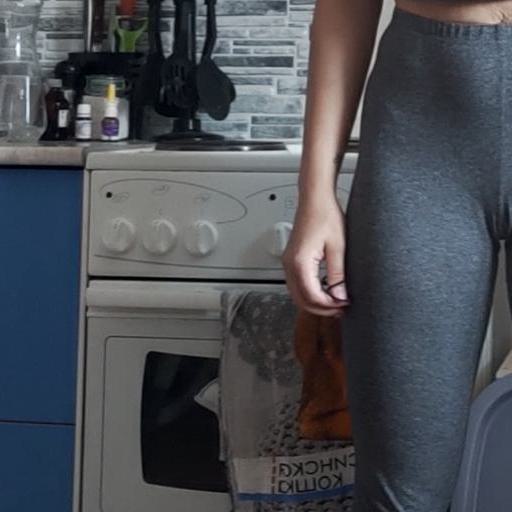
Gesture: no_gesture